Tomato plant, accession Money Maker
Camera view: horizontal (90 deg, fisheye); turntable rotation: 240 degrees
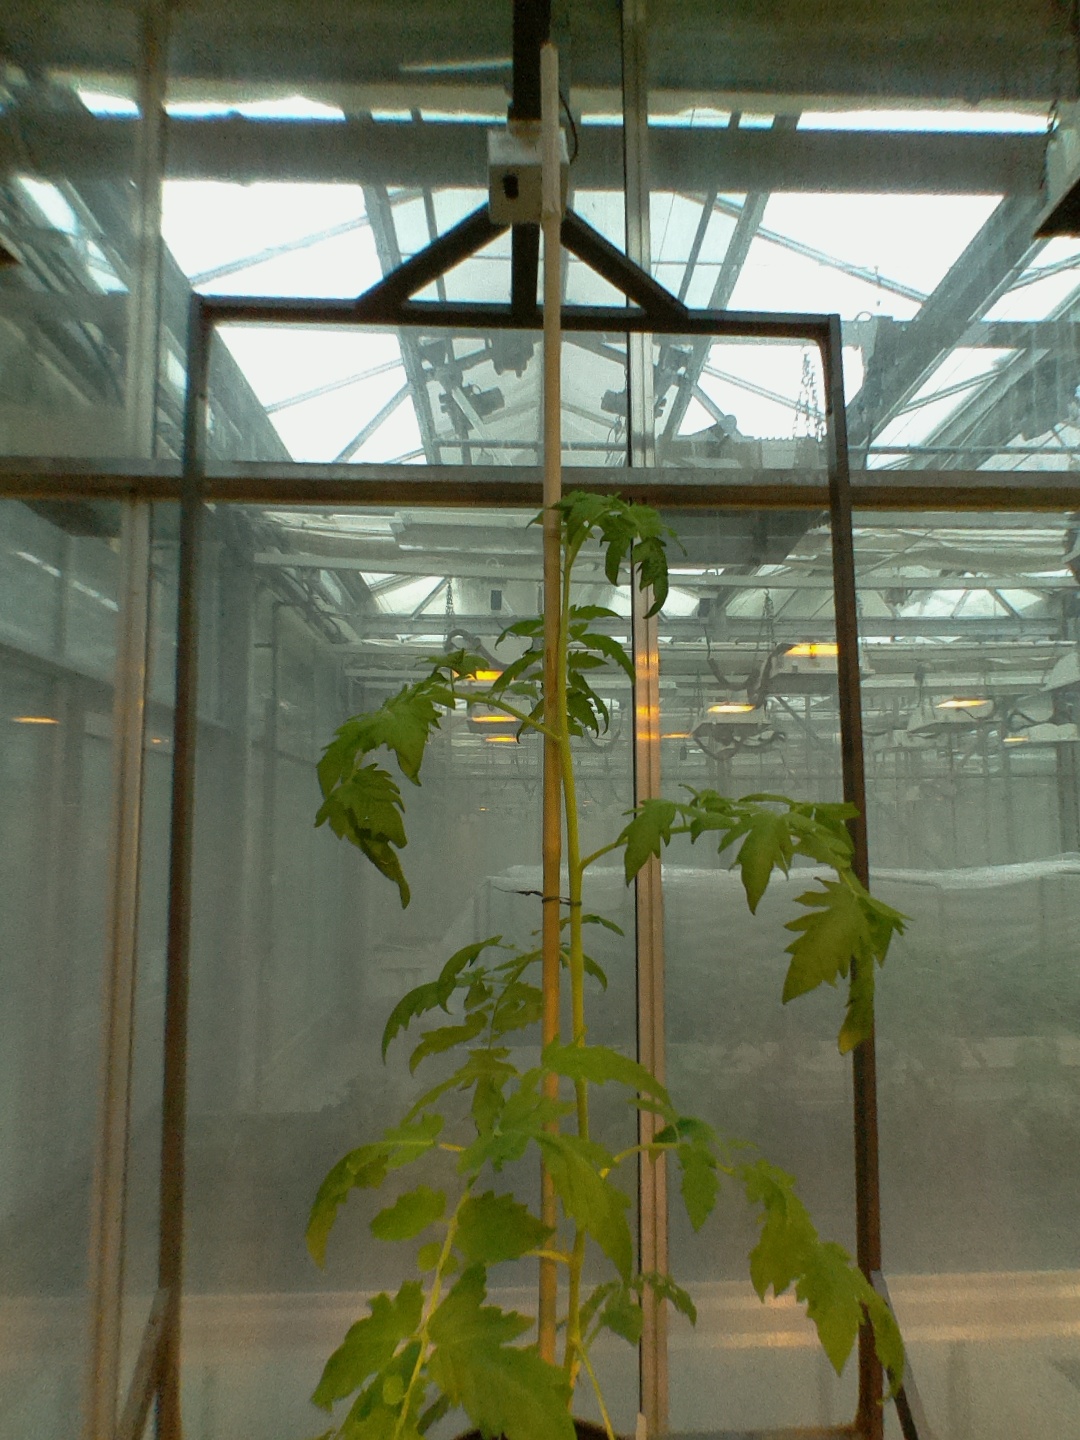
BBCH growth stage 16: 12 of true leaves visible